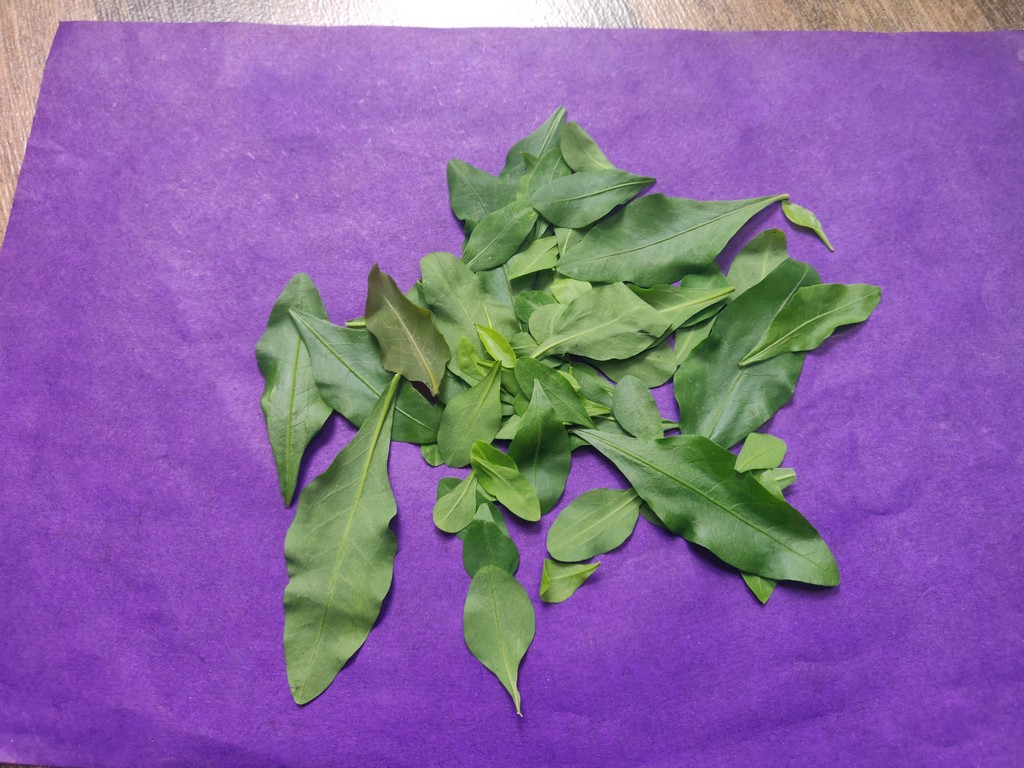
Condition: Healthy
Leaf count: multiple
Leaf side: unknown